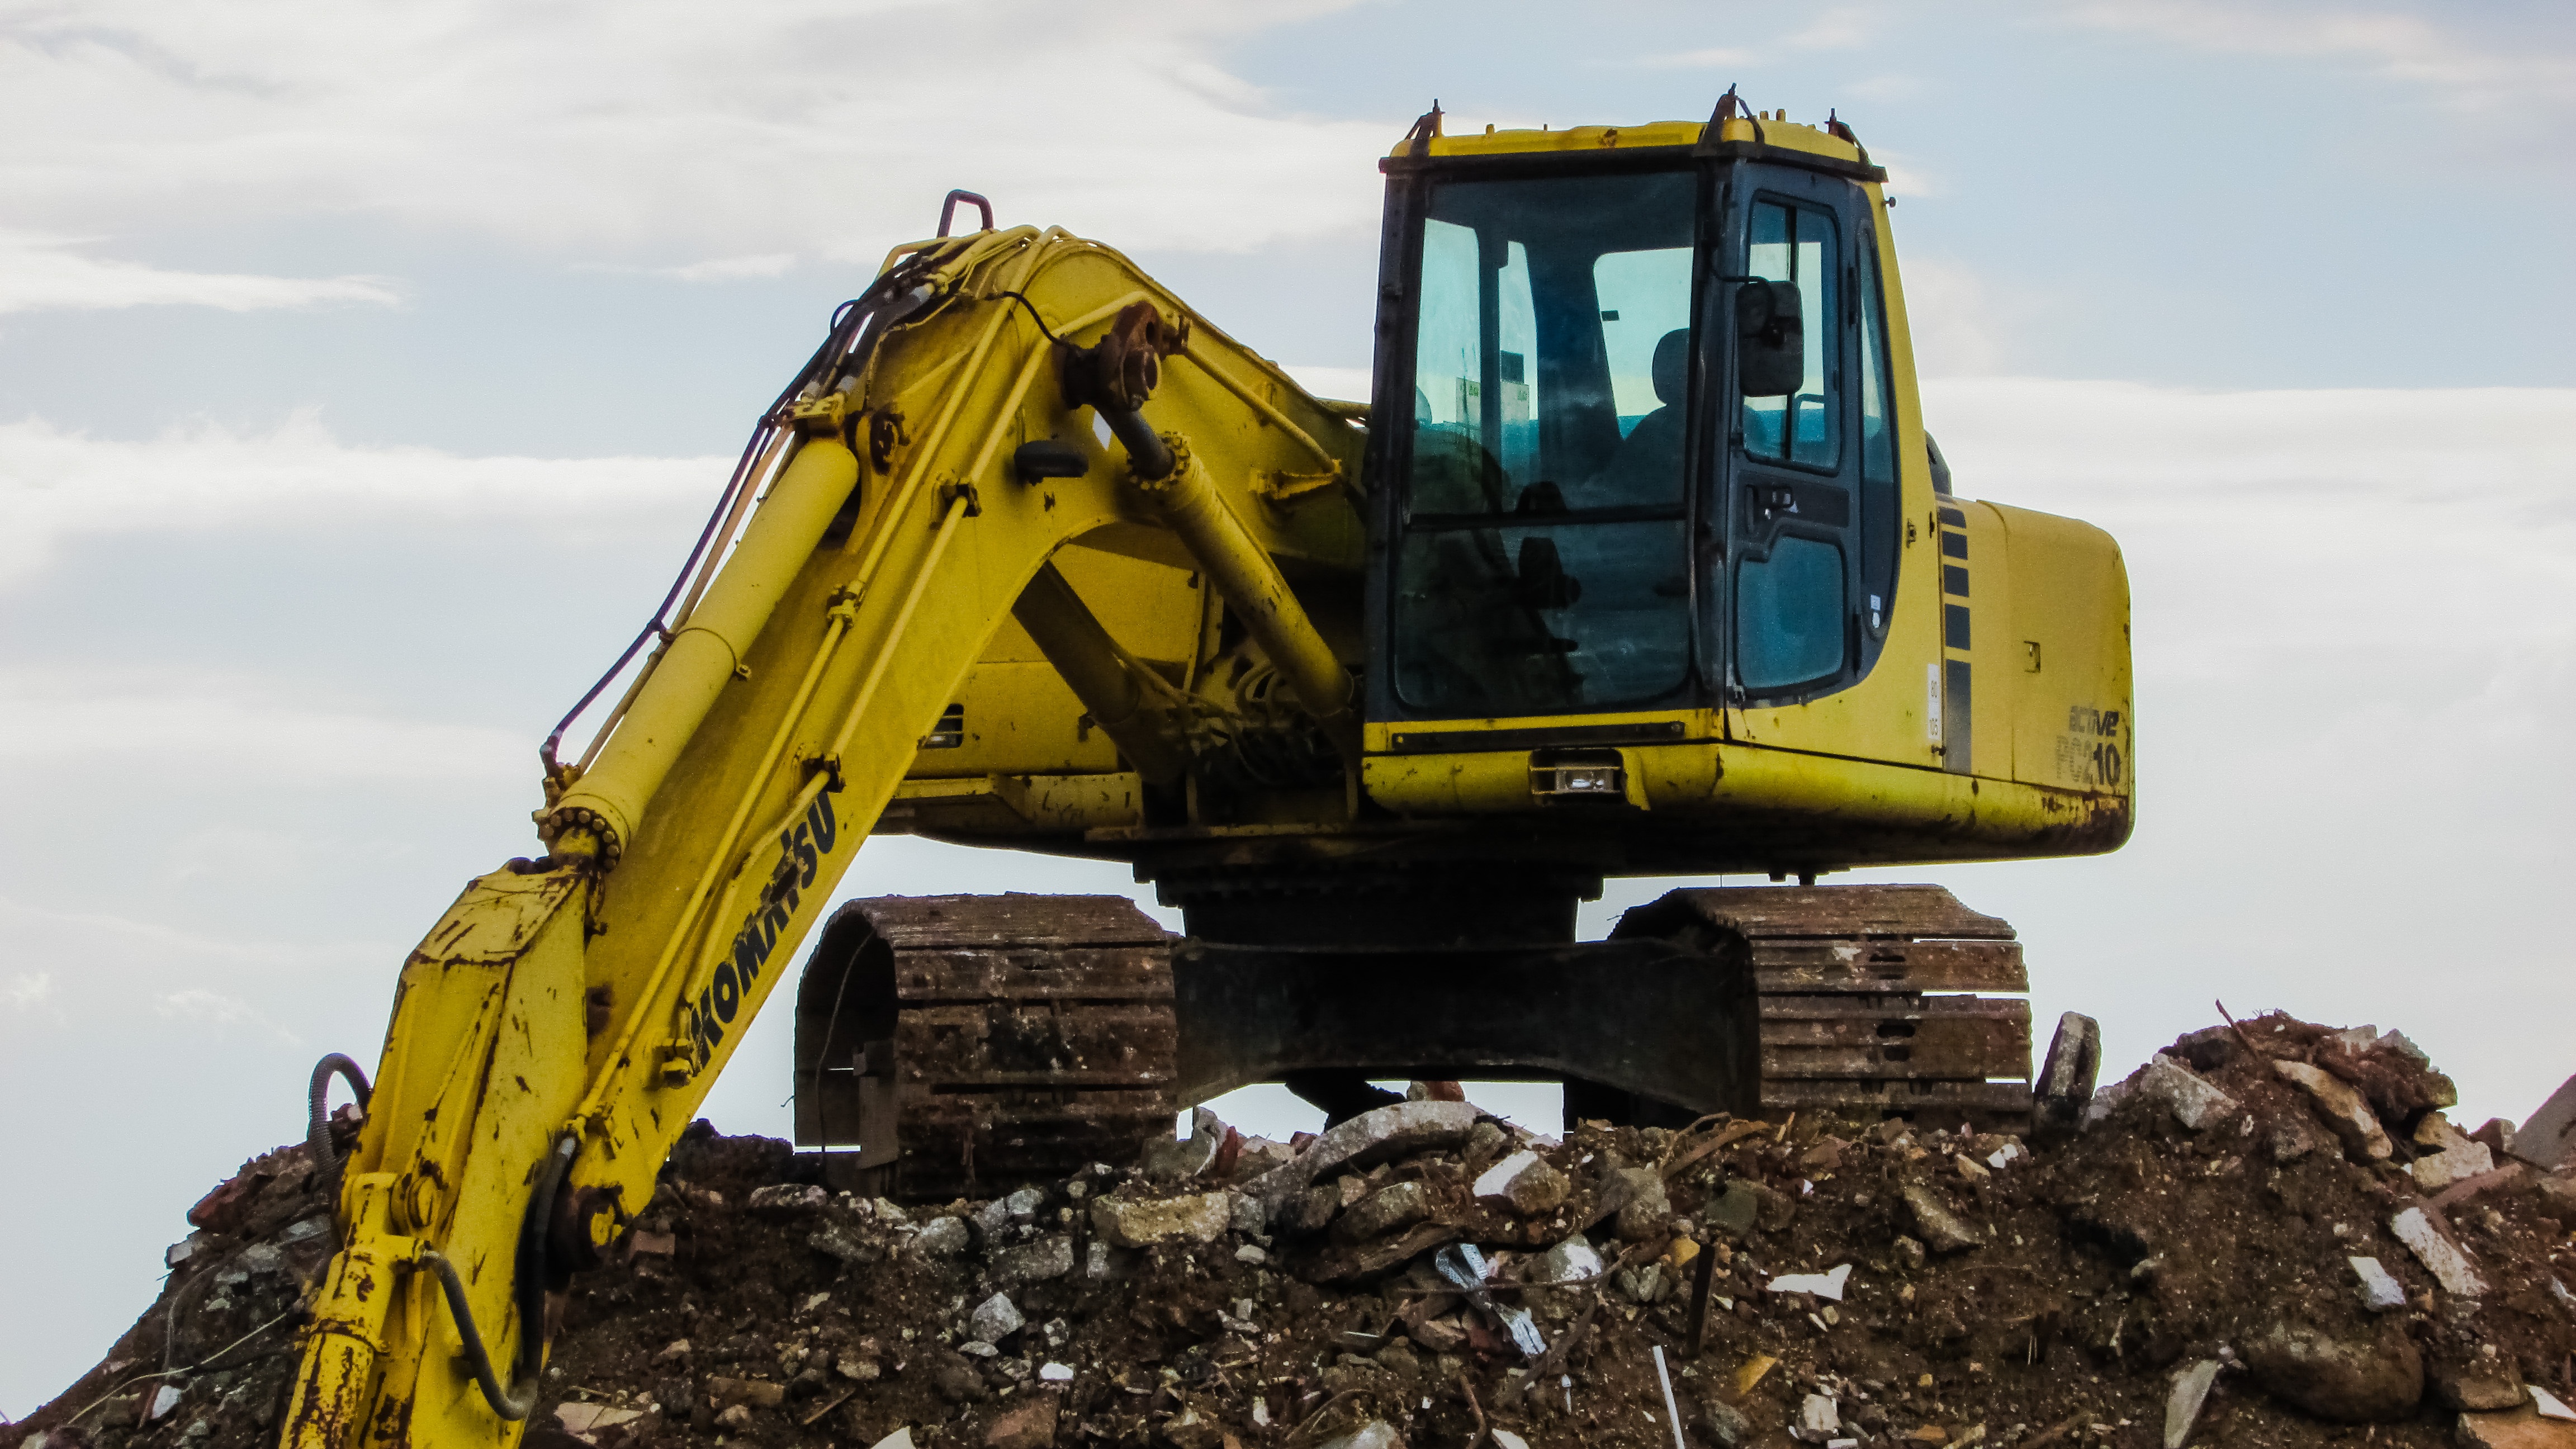
asphalt, vehicle, equipment, soil, machinery, yellow, bulldozer, digger, excavator, demolition, debris, heavy machine, construction equipment